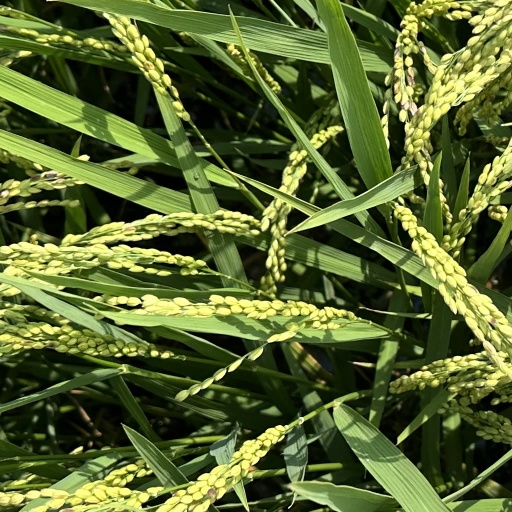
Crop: rice